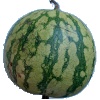
Label: Watermelon 1